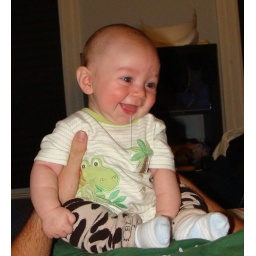
The person he's smiling at is Eric.  Silas is sitting on Eric's belly in these pictures...